Kelela

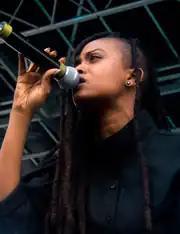
Kelela in 2014

In 2016, Mizanekristos was featured on "A Breath Away" from Clams Casino's "32 Levels", "From the Ground" from Danny Brown's "Atrocity Exhibition", and "Scales" from Solange's "A Seat at the Table". In February 2017, she took part in Red Bull Sound Select's 3 Days in Miami. Later that year, she was featured on the track "Submission" alongside rapper Danny Brown and provided additional vocals on the track "Busted and Blue" from Gorillaz's album "Humanz".